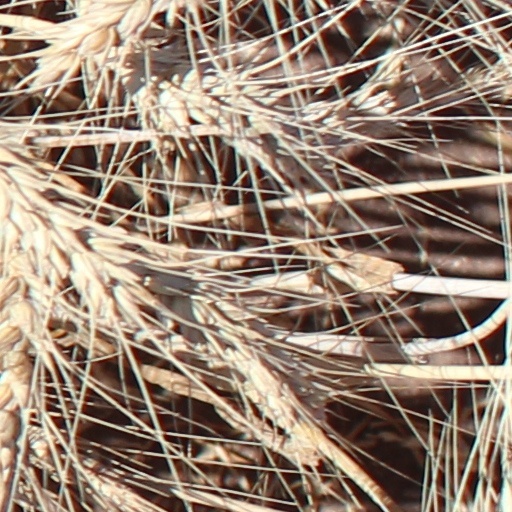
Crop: wheat